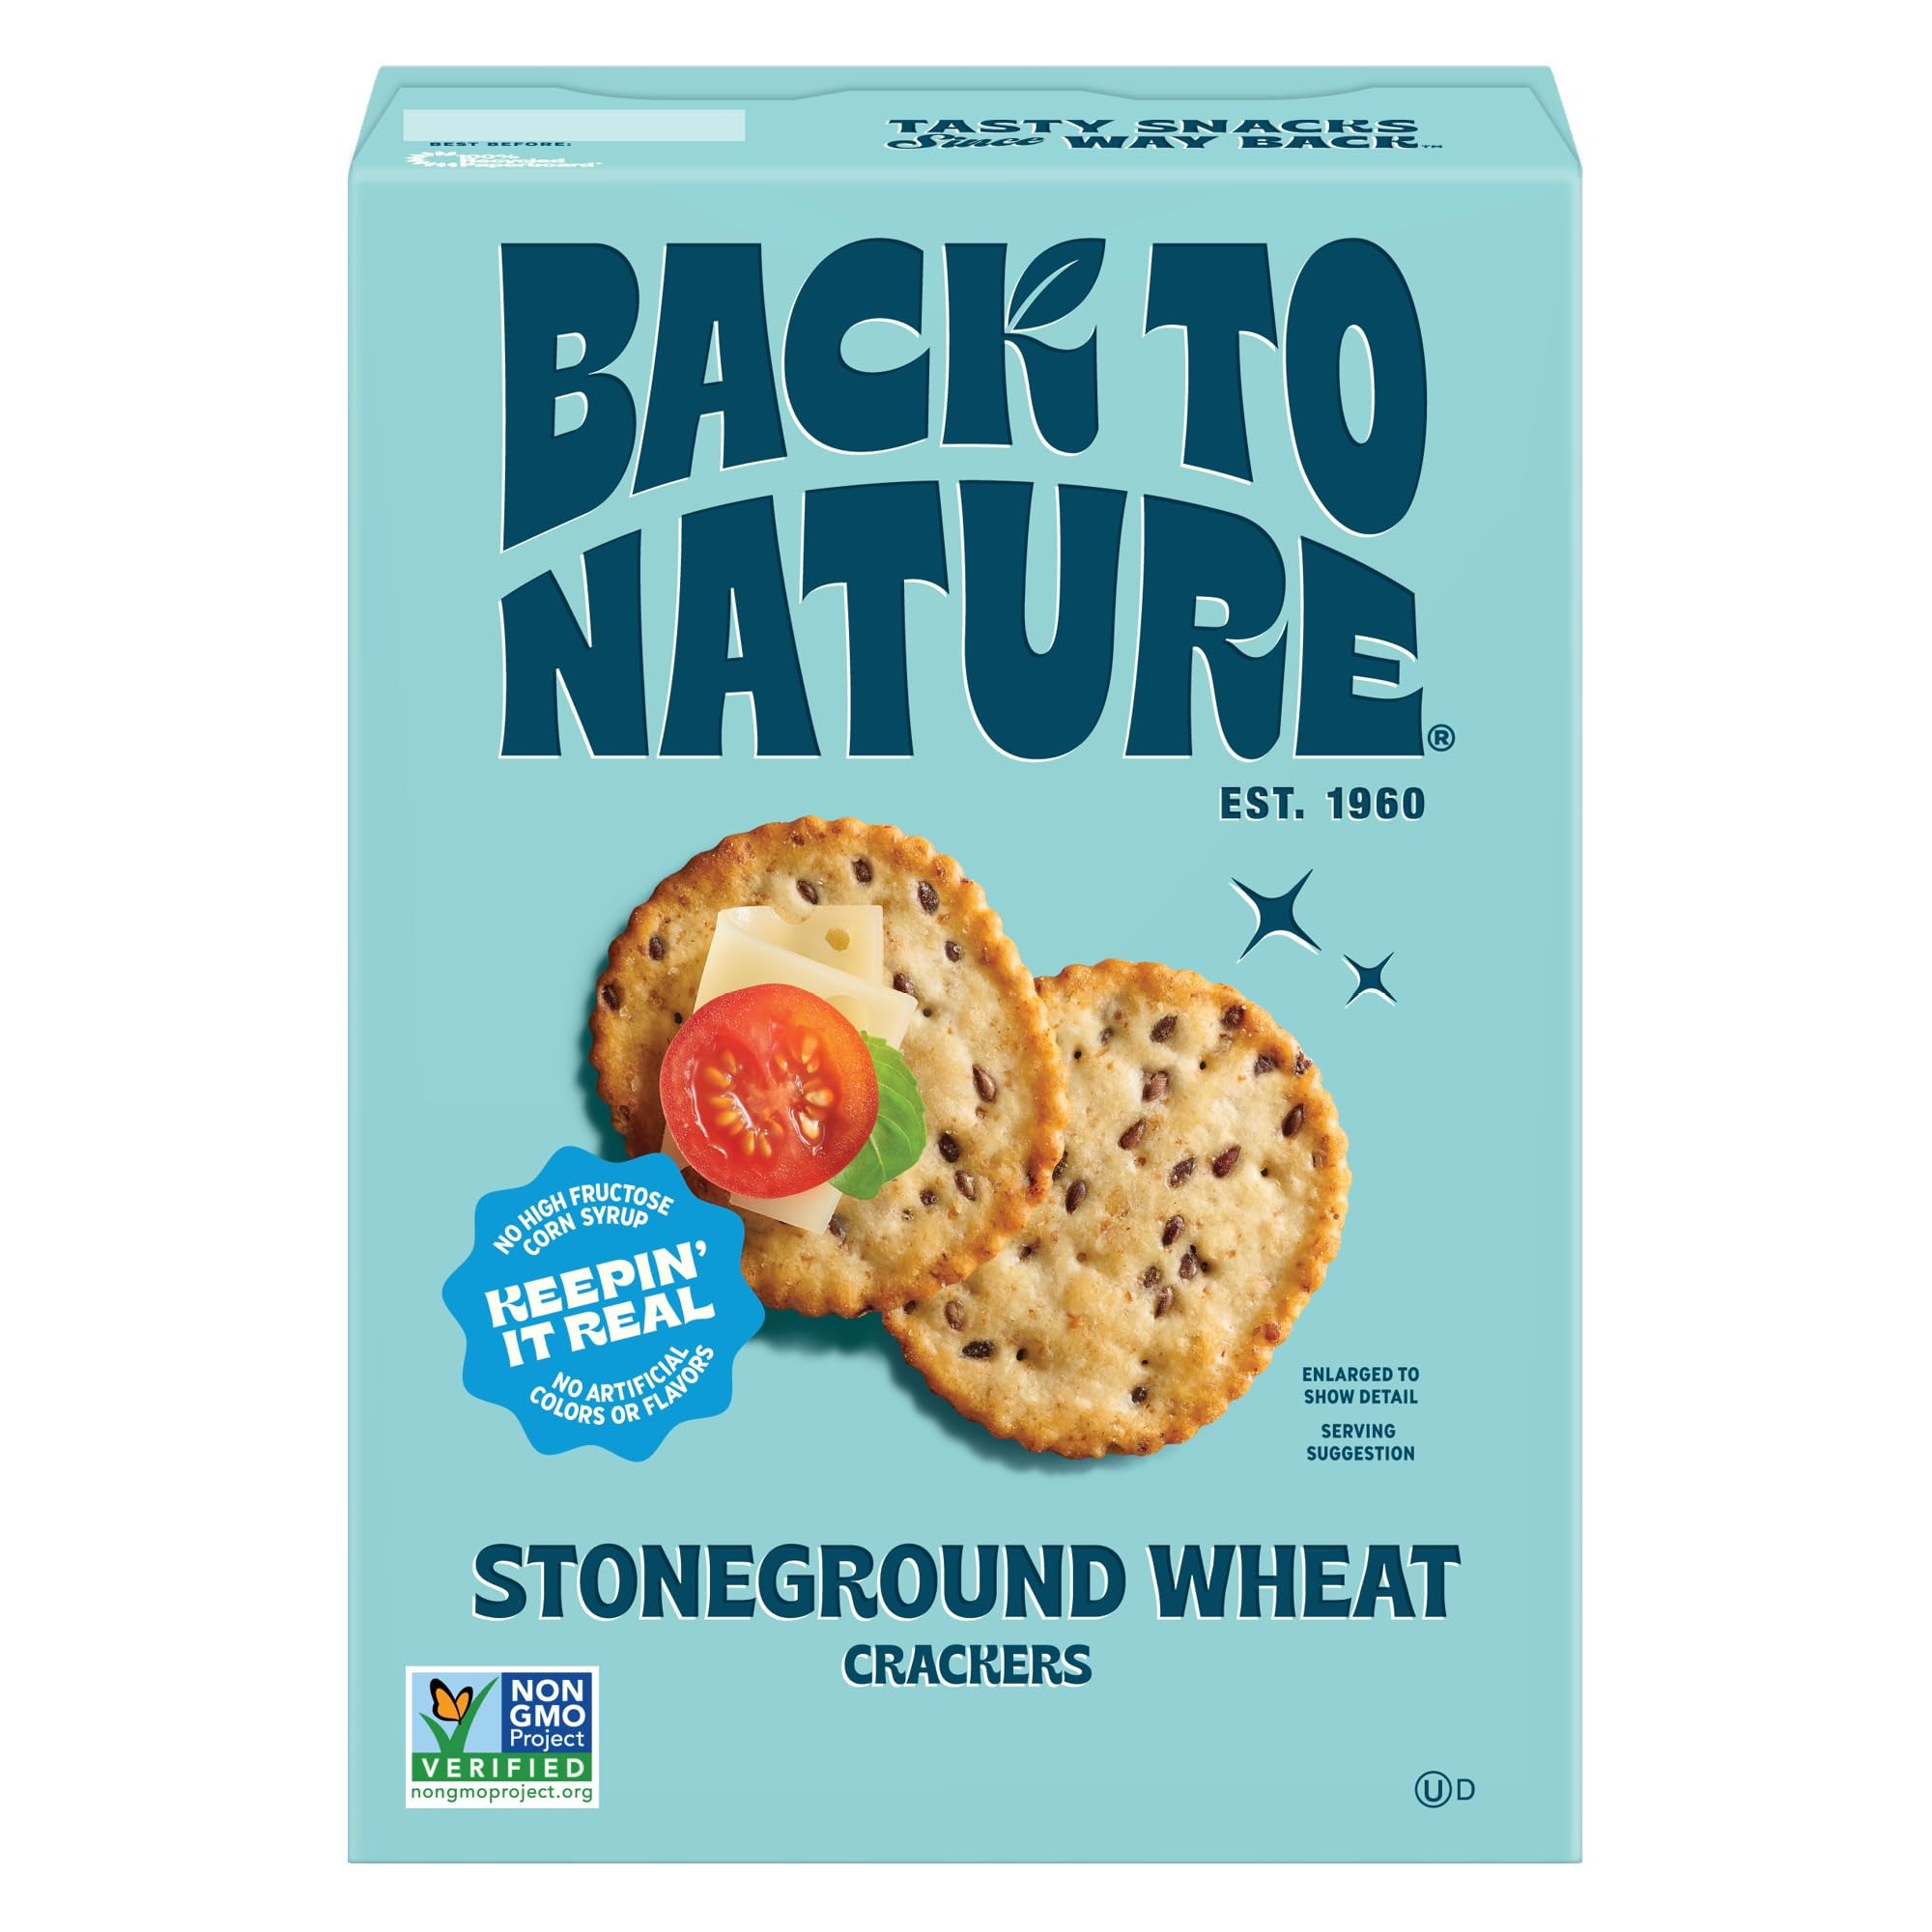
Item Name: Back to Nature - Stoneground Wheat Crackers - Made with Real Ingredients like Whole Grains and Flax Seed - Non-GMO - 5 Ounce
Bullet Point 1: SERIOUSLY TASTY SIMPLE SNACKS: We believe in simply made natural snacks with no artificial flavors or colors. Our products are plant-based with no hydrogenated oils or high fructose corn syrup. You can enjoy great tasting wholesome snacks with no regrets.
Bullet Point 2: PEOPLE LOVE OUR CRACKERS: Back to Nature Stoneground Wheat Crackers are fun for everyone because there's no tradeoff between a tasty snack and being healthy. Our kosher crackers that don't contain dairy let everyone in on the party.
Bullet Point 3: EASY-GOING SNACKING: Our Stoneground Wheat Crackers are hearty but not heavy; made with unbleached wheat flour and a sprinkle of sea salt, without the heavy stuff like high fructose corn syrup or hydrogenated oils. Make a fun spread of crackers with cheese, dipping into hummus or enjoying with your favorite soup.
Bullet Point 4: FILL YOUR PANTRY WITH BACK TO NATURE: Our mission is to share nostalgic snacks made with honest-to-goodness ingredients. We offer super tasty, better-for-you remakes of America's classic snacks. We have dozens of flavors! Try our crackers, cookies, granola or nut mixes.
Bullet Point 5: CALIFORNIA ROOTS SINCE 1960: Our mission began in the warm & sunny Golden State where we captured that easy breezy, natural, and healthy state of mind. We think natural tastes better so our super tasty snacks that use the best ingredients create a no-regrets snacking experience.
Value: 5.0
Unit: Ounce

Price: 3.885